George Kenney

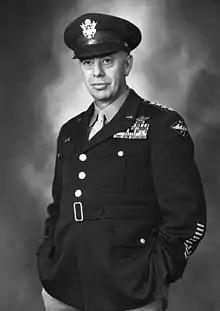
General George C. Kenney

George Churchill Kenney (6 August 1889 – 9 August 1977) was a United States Army general during World War II. He is best known as the commander of the Allied Air Forces in the Southwest Pacific Area (SWPA), a position he held between August 1942 and 1945.